Smartphone

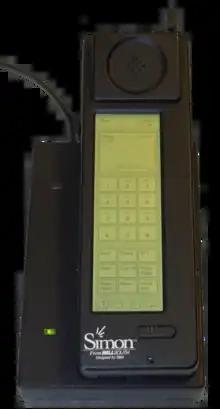
IBM Simon and charging base (1994)

A smartphone is a mobile device that combines the functionality of a traditional mobile phone with advanced computing capabilities. It typically has a touchscreen interface, allowing users to access a wide range of applications and services, such as web browsing, email, and social media, as well as multimedia playback and streaming. Smartphones have built-in cameras, GPS navigation, and support for various communication methods, including voice calls, text messaging, and internet-based messaging apps. Smartphones are distinguished from older-design feature phones by their more advanced hardware capabilities and extensive mobile operating systems, access to the internet, business applications, mobile payments, and multimedia functionality, including music, video, gaming, radio, and television.